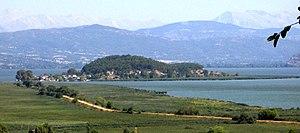
L’île de Ioannina est une île située au milieu du lac de Ioannina, en Épire, Grèce, et rattachée à la municipalité de Ioannina. Sa superficie est de 0,2 km² ; sa plus grande longueur est de 800 m et sa plus grande largeur de 500 m. Sa population était de 347 habitants en 2001 et de 219 en 2011. Elle est accessible par bateau ou ferry à partir de la ville de Ioannina.